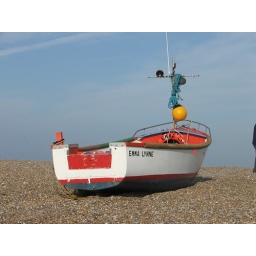
A boat on a beach near Sheringham - Norfolk